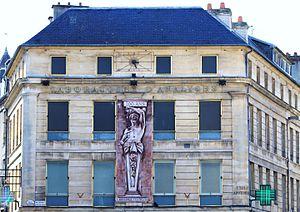
Façade du laboratoire d'analyses, place Malherbe à Caen (Calvados). Citation en latin sous la peinture: ARS LONGA, VITA BREVIS
L'expression Ars longa, vita brevis est une citation qui constitue les deux premières lignes de la traduction en latin d'un aphorisme énoncé par l'ancien médecin grec Hippocrate. Elle peut être traduite en français par « L'art est long, la vie est brève ». Le texte en latin est :